Chevelle (band)

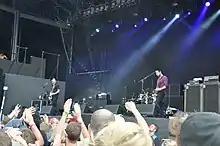
Chevelle performing at Rock am Ring in 2014

In an interview with 105.7 The Point on May 23, 2015, the band stated that after their last show of their tour in St. Louis, they would focus on writing new material, and that future work would be moving in a heavier-sounding direction.